Catching Fire: How Cooking Made Us Human

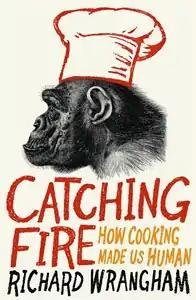
September 2009 Profile books edition

Catching Fire: How Cooking Made Us Human is a 2009 book by British primatologist Richard Wrangham, published by Profile Books in England, and Basic Books in the US. It argues the hypothesis that cooking food was an essential element in the physiological evolution of human beings. It was shortlisted for the 2010 Samuel Johnson Prize.